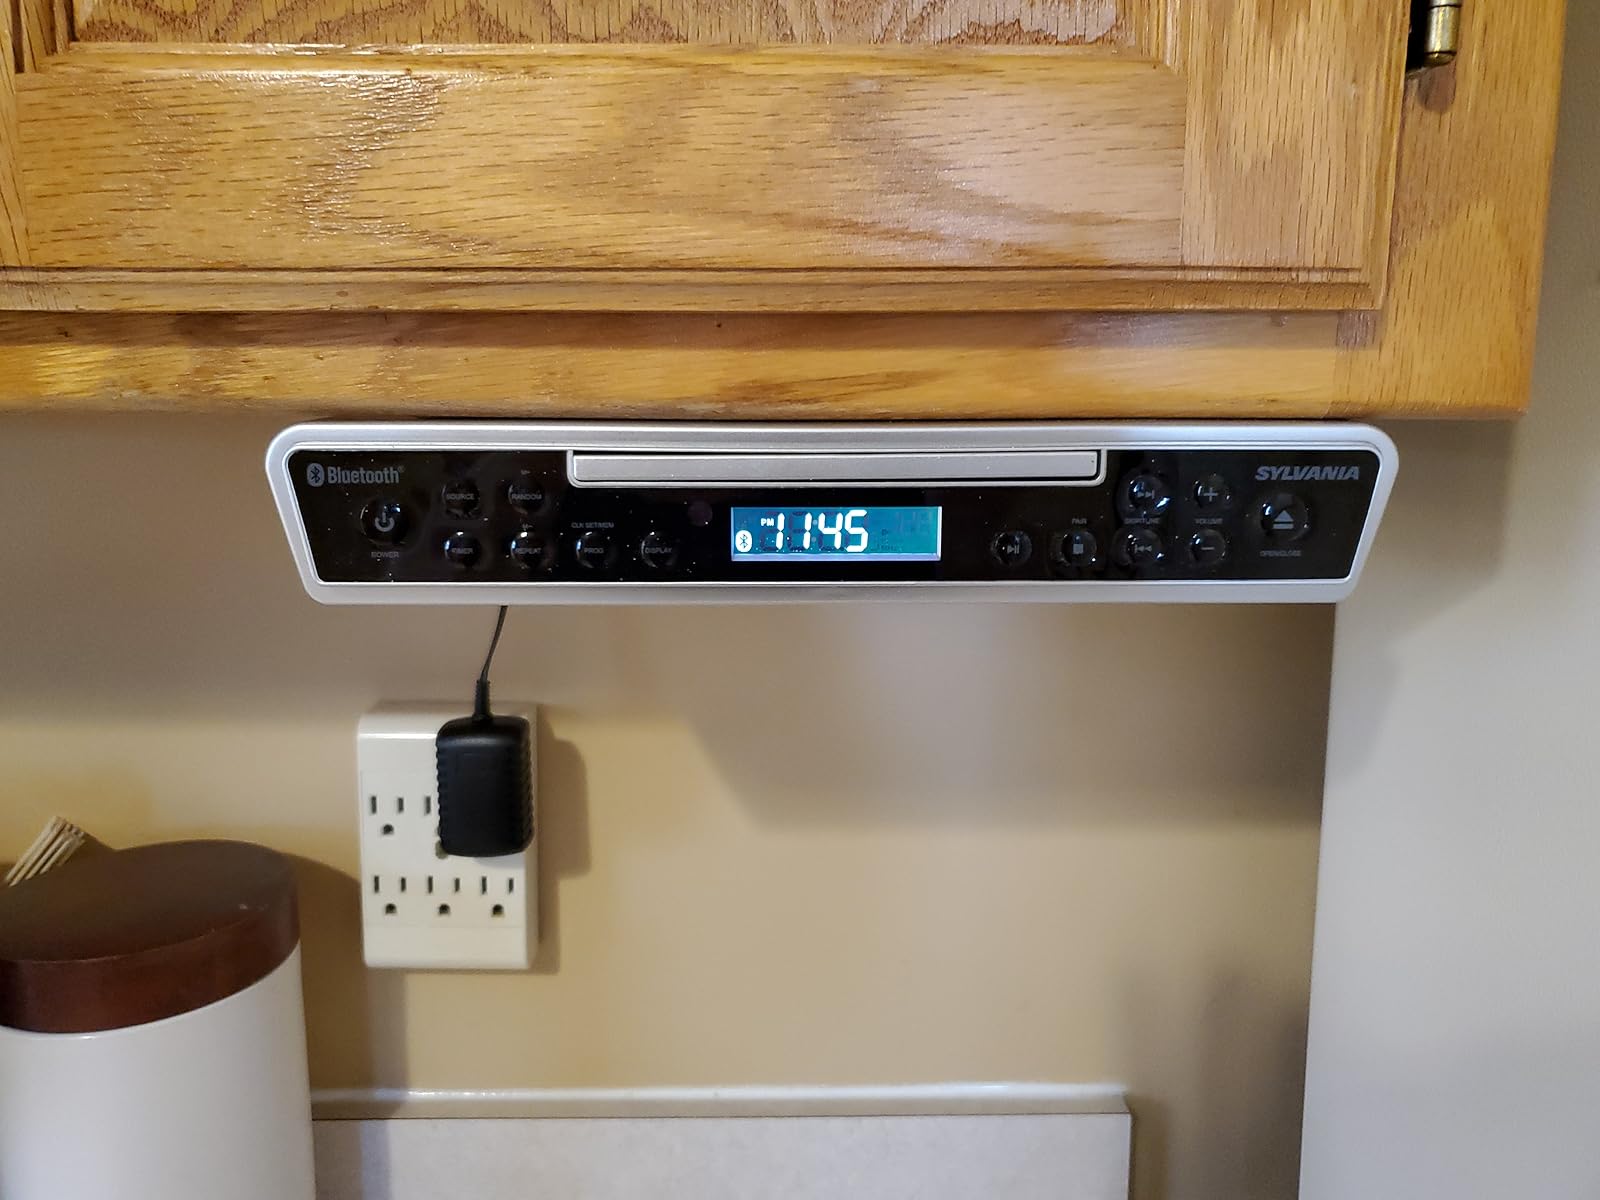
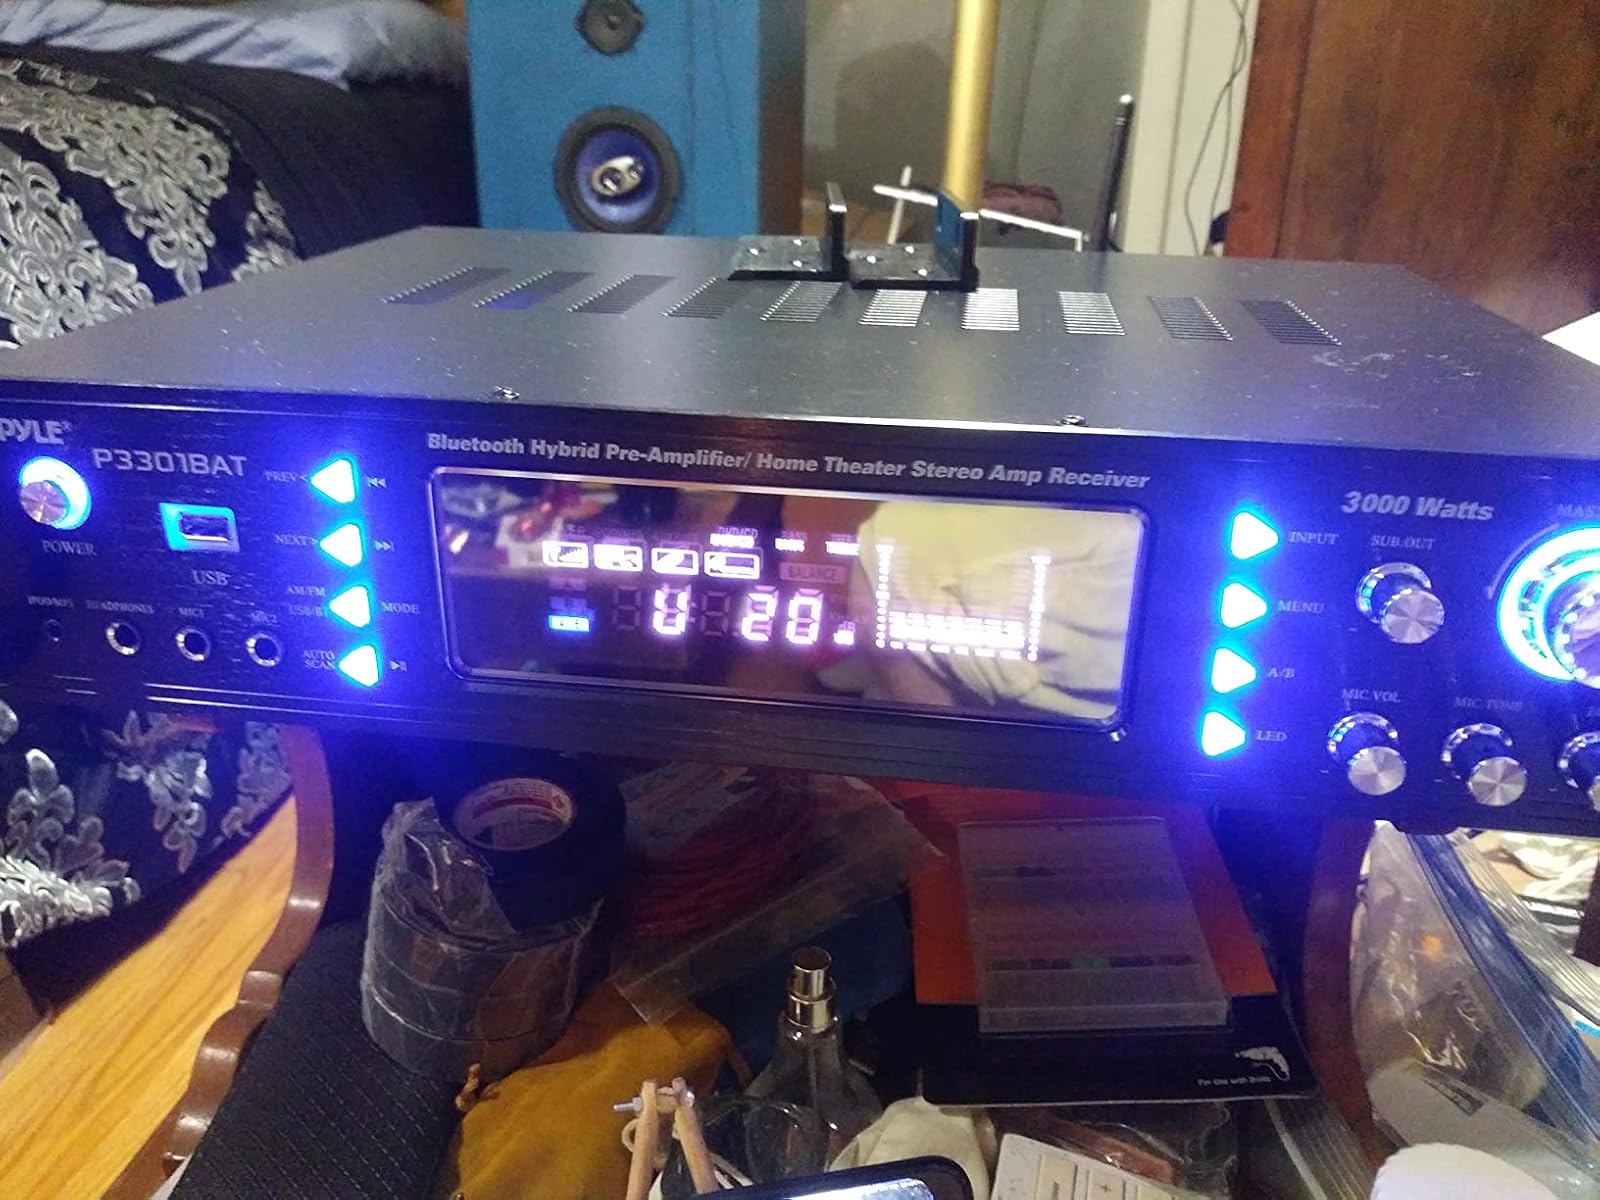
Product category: radio
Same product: no